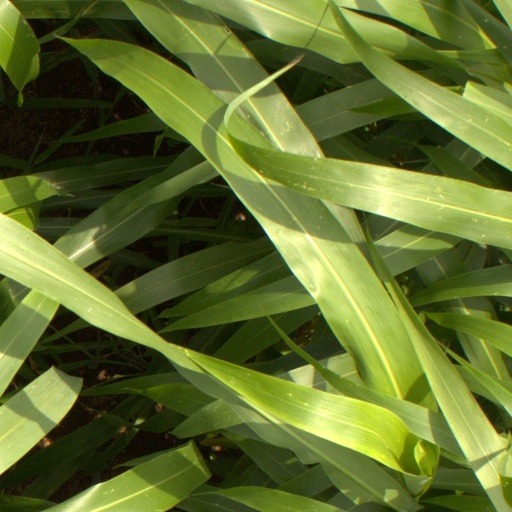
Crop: sorghum